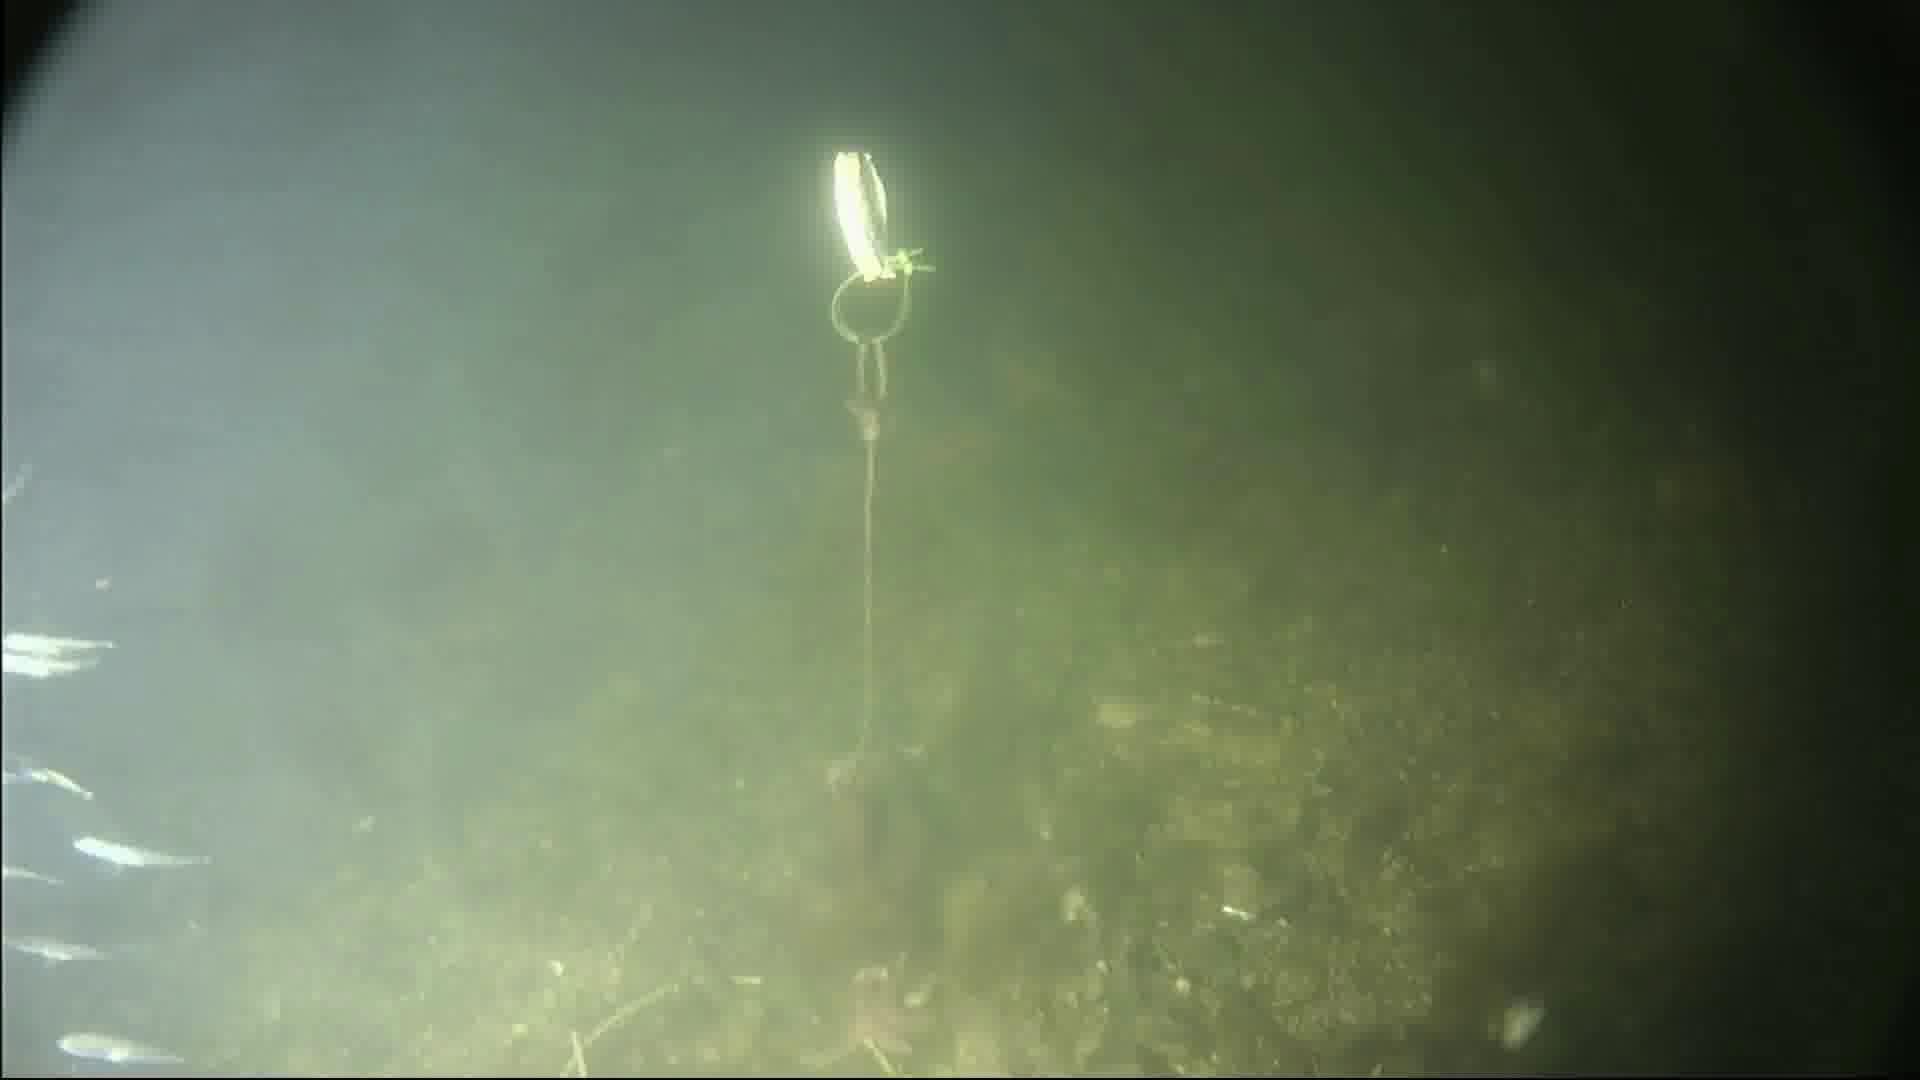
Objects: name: starfish
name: crab
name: small_fish